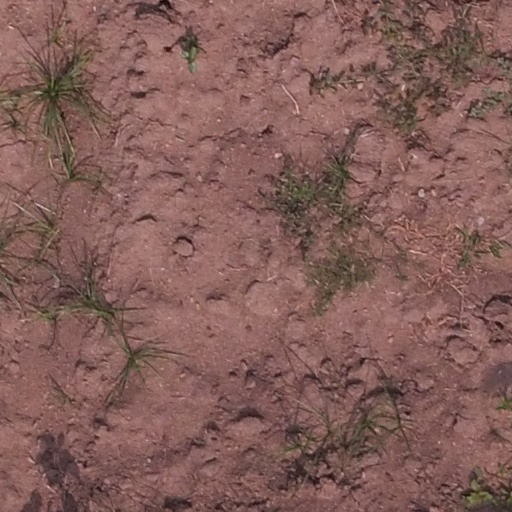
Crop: maize; corn